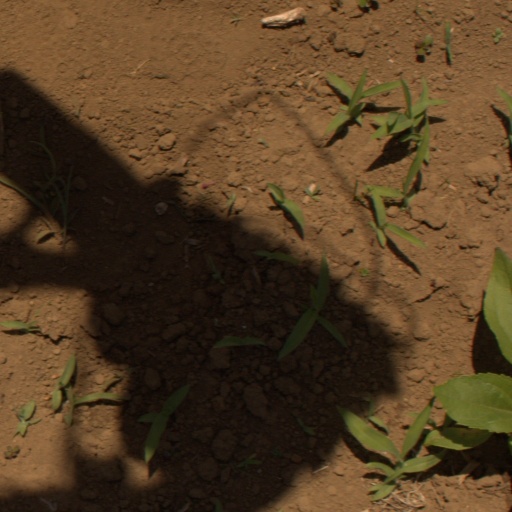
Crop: Jerusalem artichoke